La Mort aux Juifs

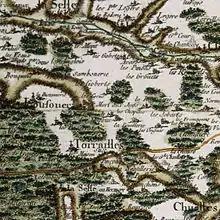
La Mort aux Juifs in the map of Cassini around 1757

La Mort aux Juifs was a hamlet under the jurisdiction of the French commune of Courtemaux in the Loiret department in north-central France from the 14th century until 2014. Its name has been translated as "Death to Jews" or "The death of the Jews".